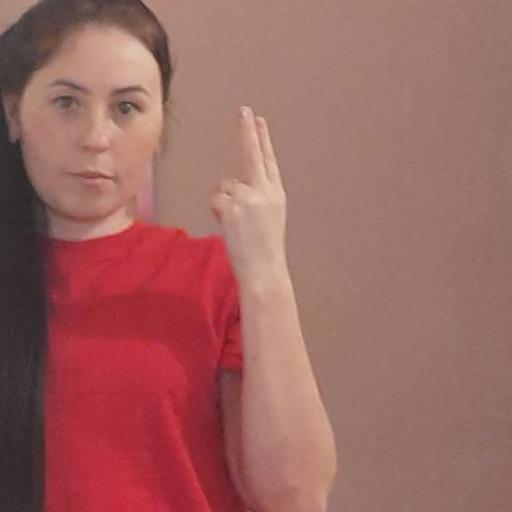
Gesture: two_up_inverted